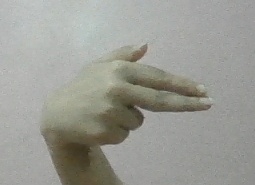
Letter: ghain